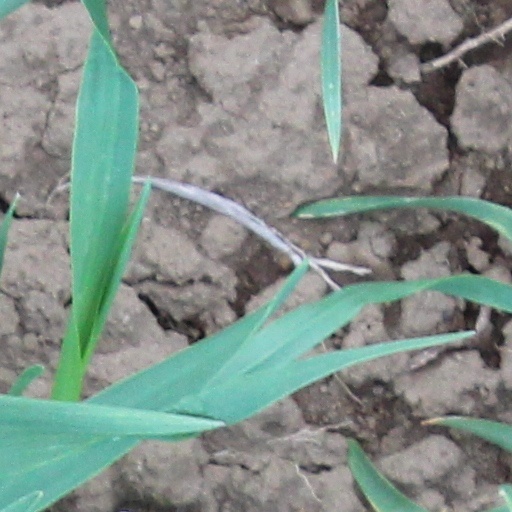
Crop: wheat